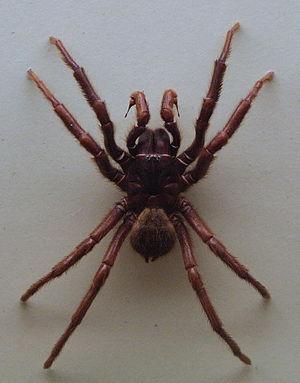
Hadronyche versuta est une espèce d'araignées mygalomorphes de la famille des Atracidae.